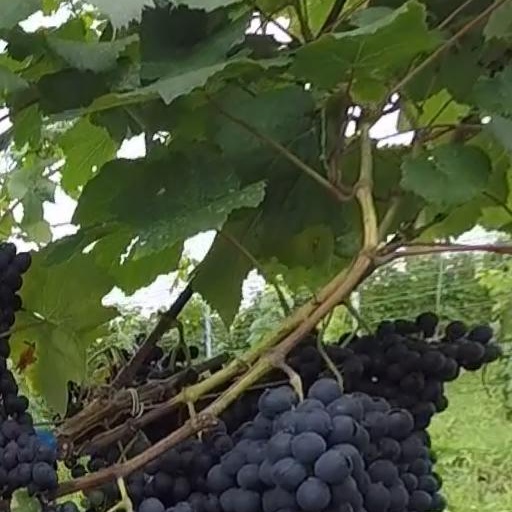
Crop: grape